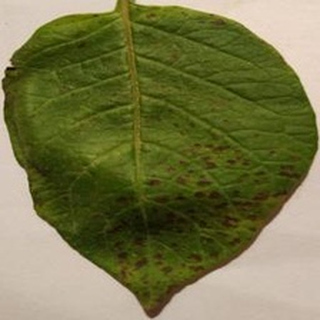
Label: potato_early_blight